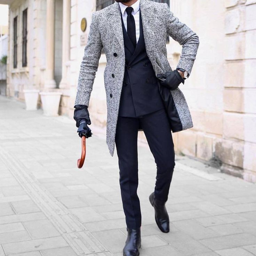
this herringbone gray overcoat goes with everything !